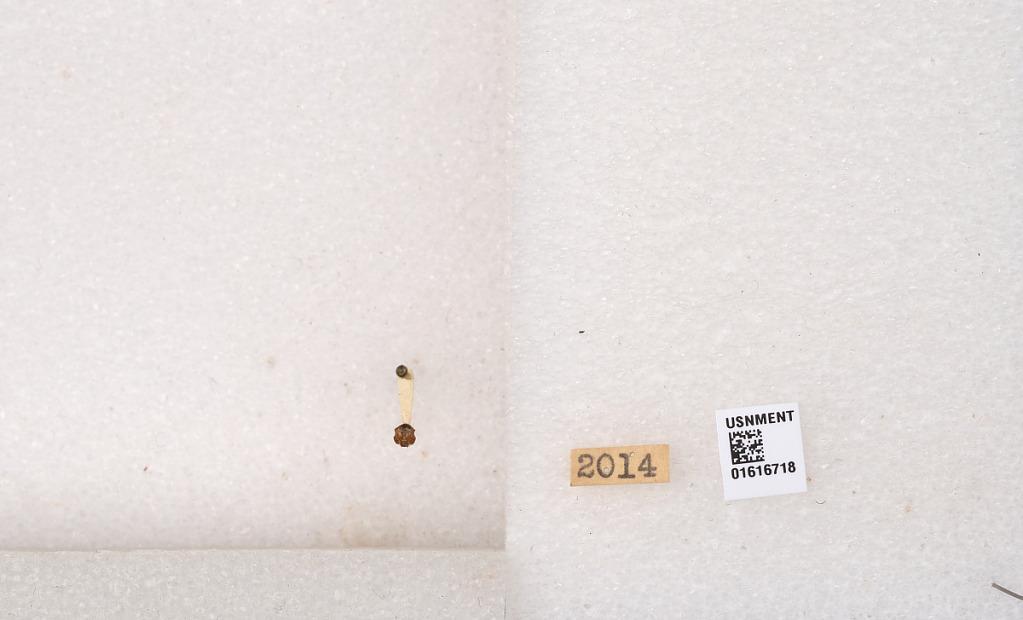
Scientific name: Xylocopa (Notoxylocopa) tabaniformis azteca Cresson